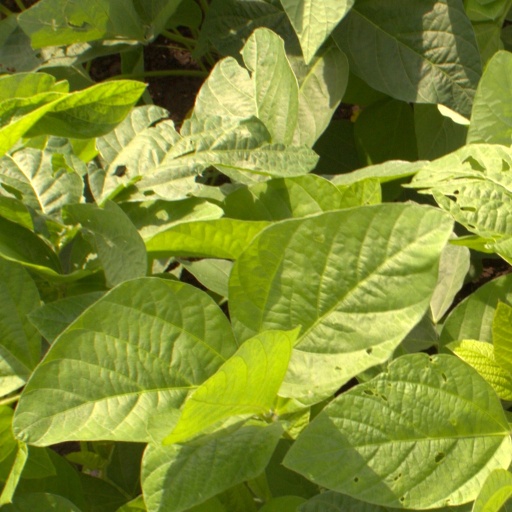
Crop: soybean